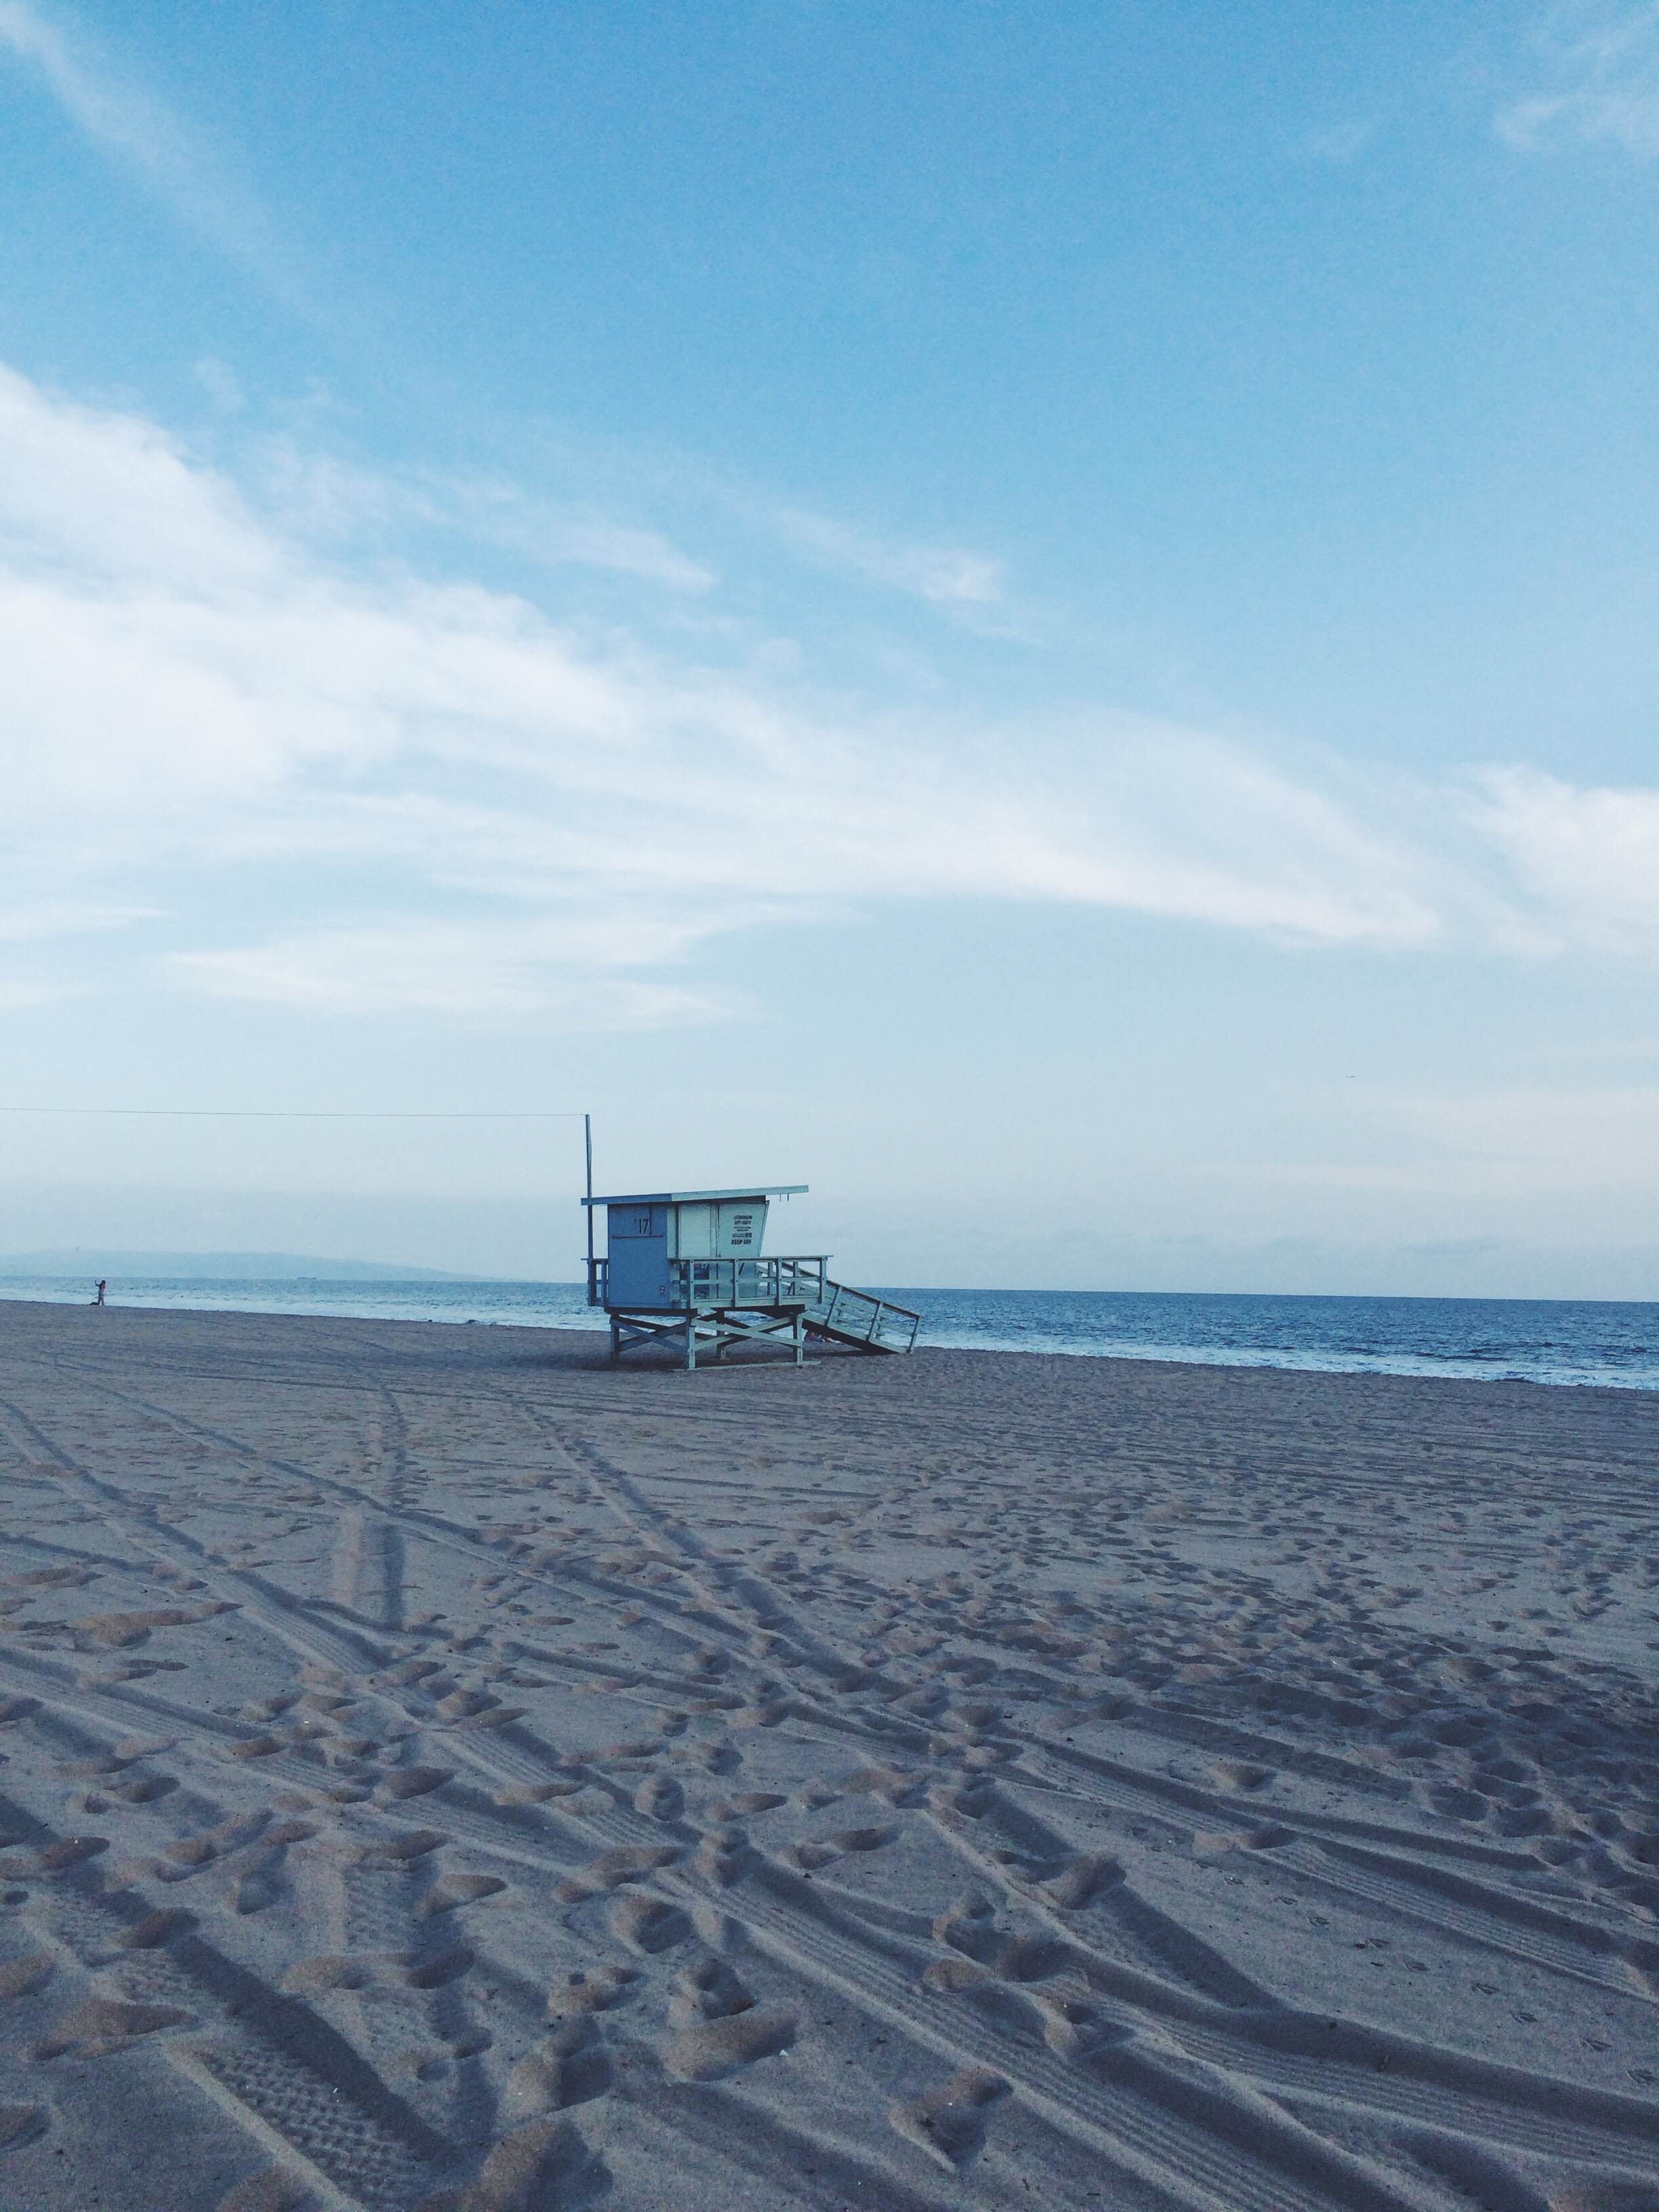
beach, sea, coast, water, ocean, horizon, sky, shore, vehicle, tower, bay, empty, arctic, ferry, lifeguard booth